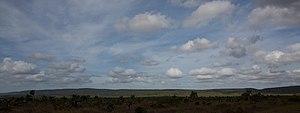
Sierra de Cubitas est une ville et une municipalité de Cuba dans la province de Camagüey.